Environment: real
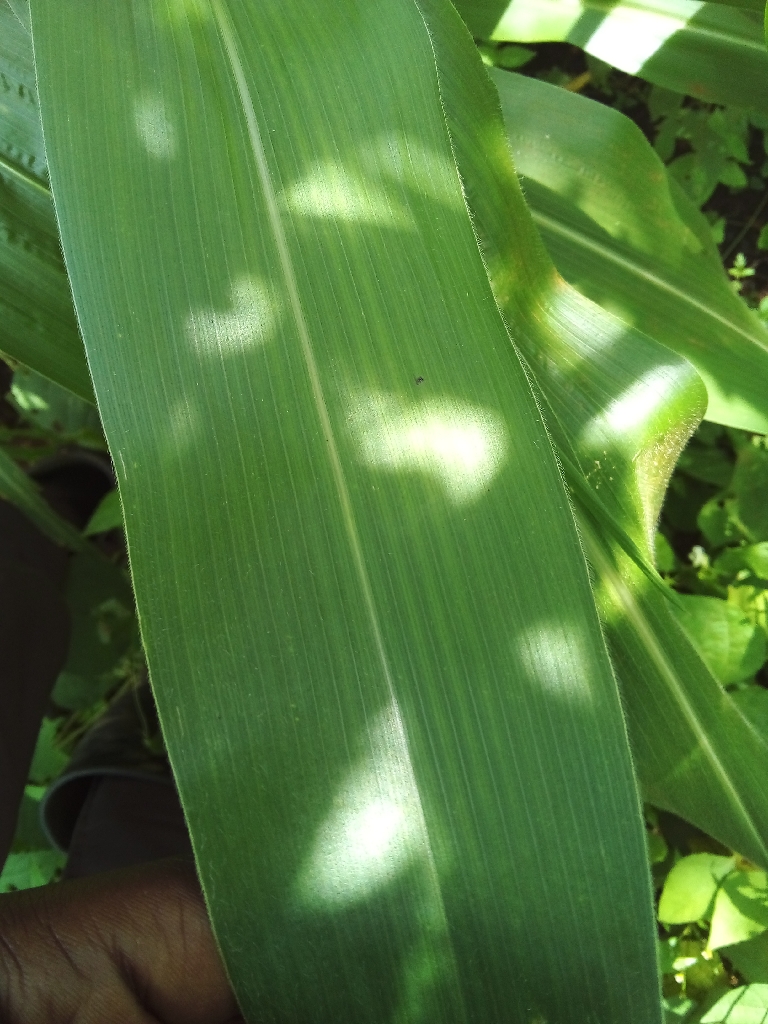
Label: healthy